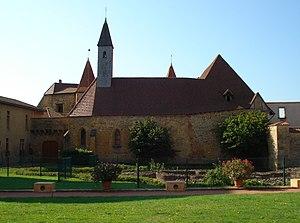
Charlieu est une commune française située dans le département de la Loire, en région Auvergne-Rhône-Alpes.
Cet article recense les monuments historiques de la Loire, en France.
Le comté de Forez était un ancien fief comtal correspondant à peu près à l'actuel département de la Loire. Son nom dérive de celui de la ville de Feurs, l'antique forum segusiavorum.